Bianca Lawson

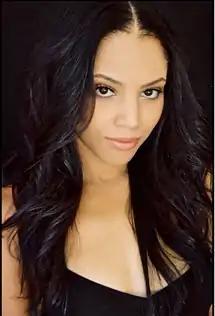
Lawson in 2008

Bianca Lawson (born March 20, 1979) is an American actress. Lawson is known for her regular roles in the television series "", "Goode Behavior", "Pretty Little Liars", and "Rogue". She has also had recurring roles in the series "Sister, Sister", "Buffy the Vampire Slayer", "The Steve Harvey Show", "Dawson's Creek", "The Secret Life of the American Teenager", "The Vampire Diaries", "Teen Wolf", and "Witches of East End". In 2016, Lawson began starring in the Oprah Winfrey Network drama series "Queen Sugar".